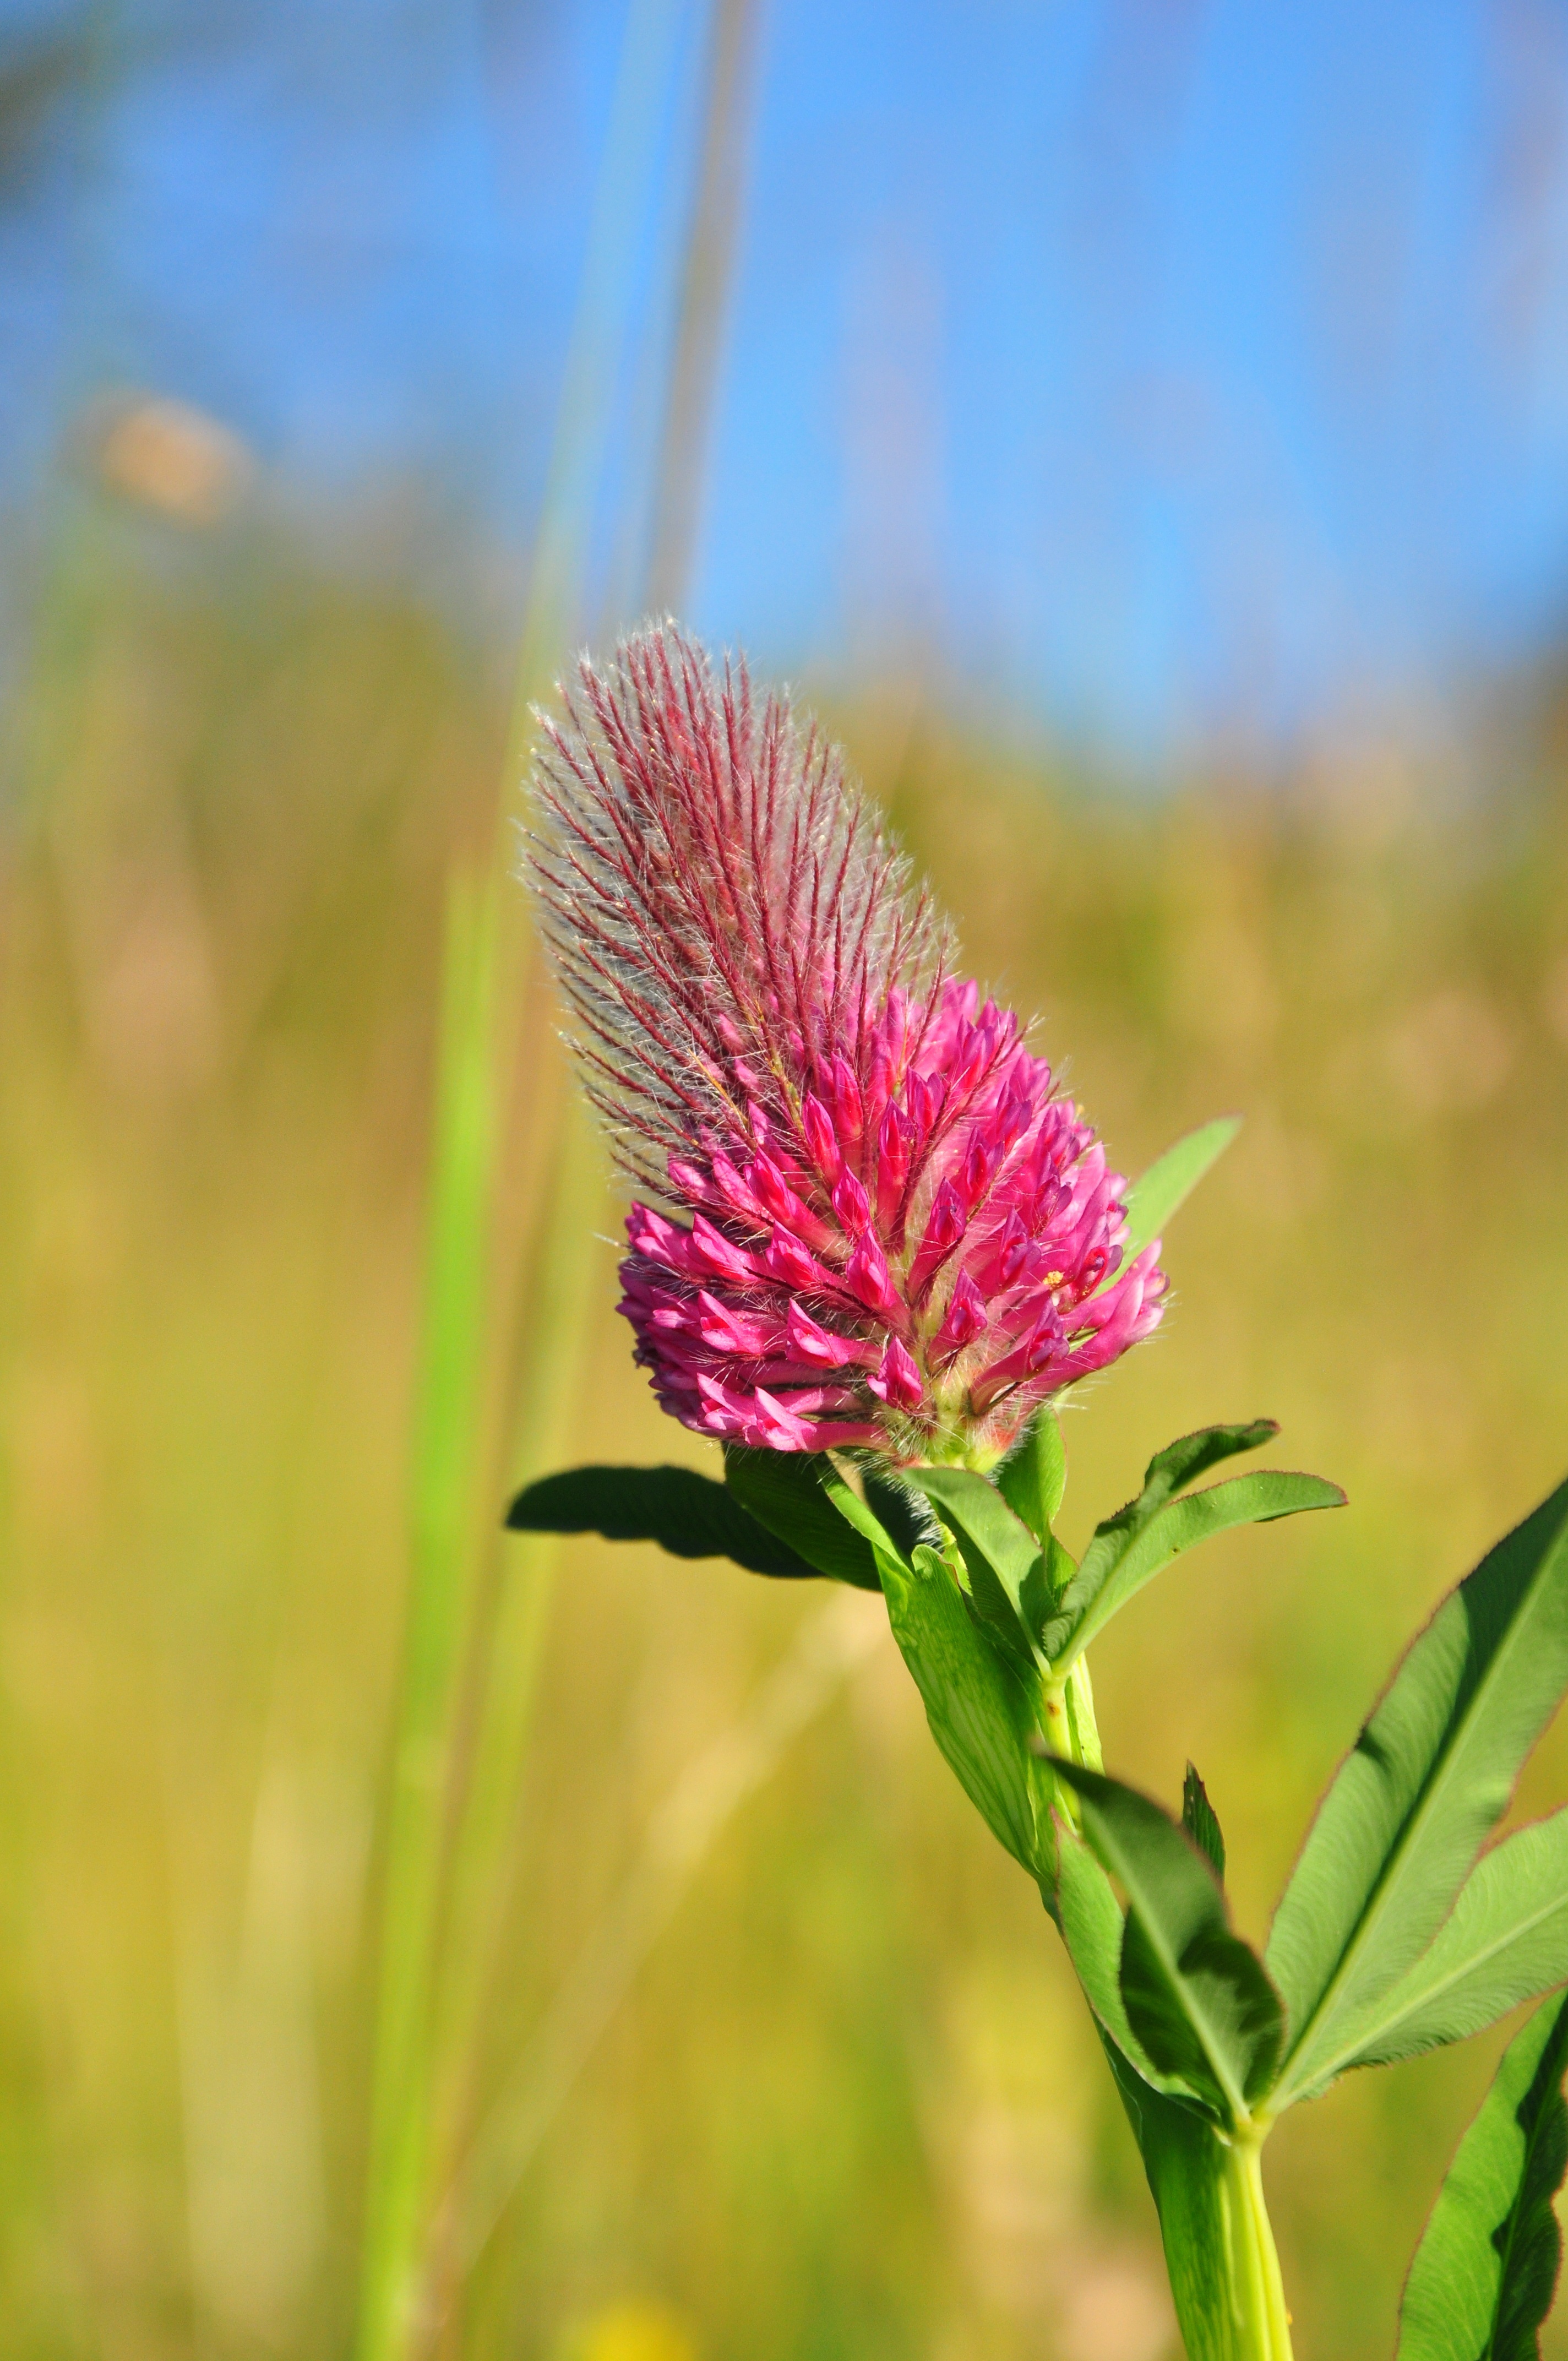
nature, grass, blossom, plant, field, meadow, prairie, flower, petal, summer, botany, flora, wildflower, flowers, close up, grassland, thistle, macro photography, flowering plant, daisy family, grass family, plant stem, land plant